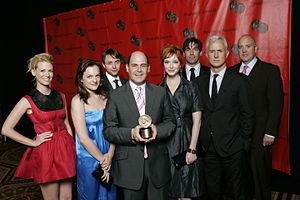
Mad Men est une série télévisée américaine en 92 épisodes de 47 minutes créée par Matthew Weiner et diffusée entre le 19 juillet 2007 et le 17 mai 2015 sur AMC.